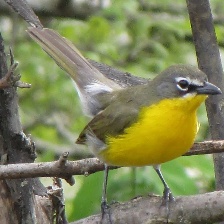
Species: YELLOW BREASTED CHAT
Scientific name: ICTERIA VIRENS